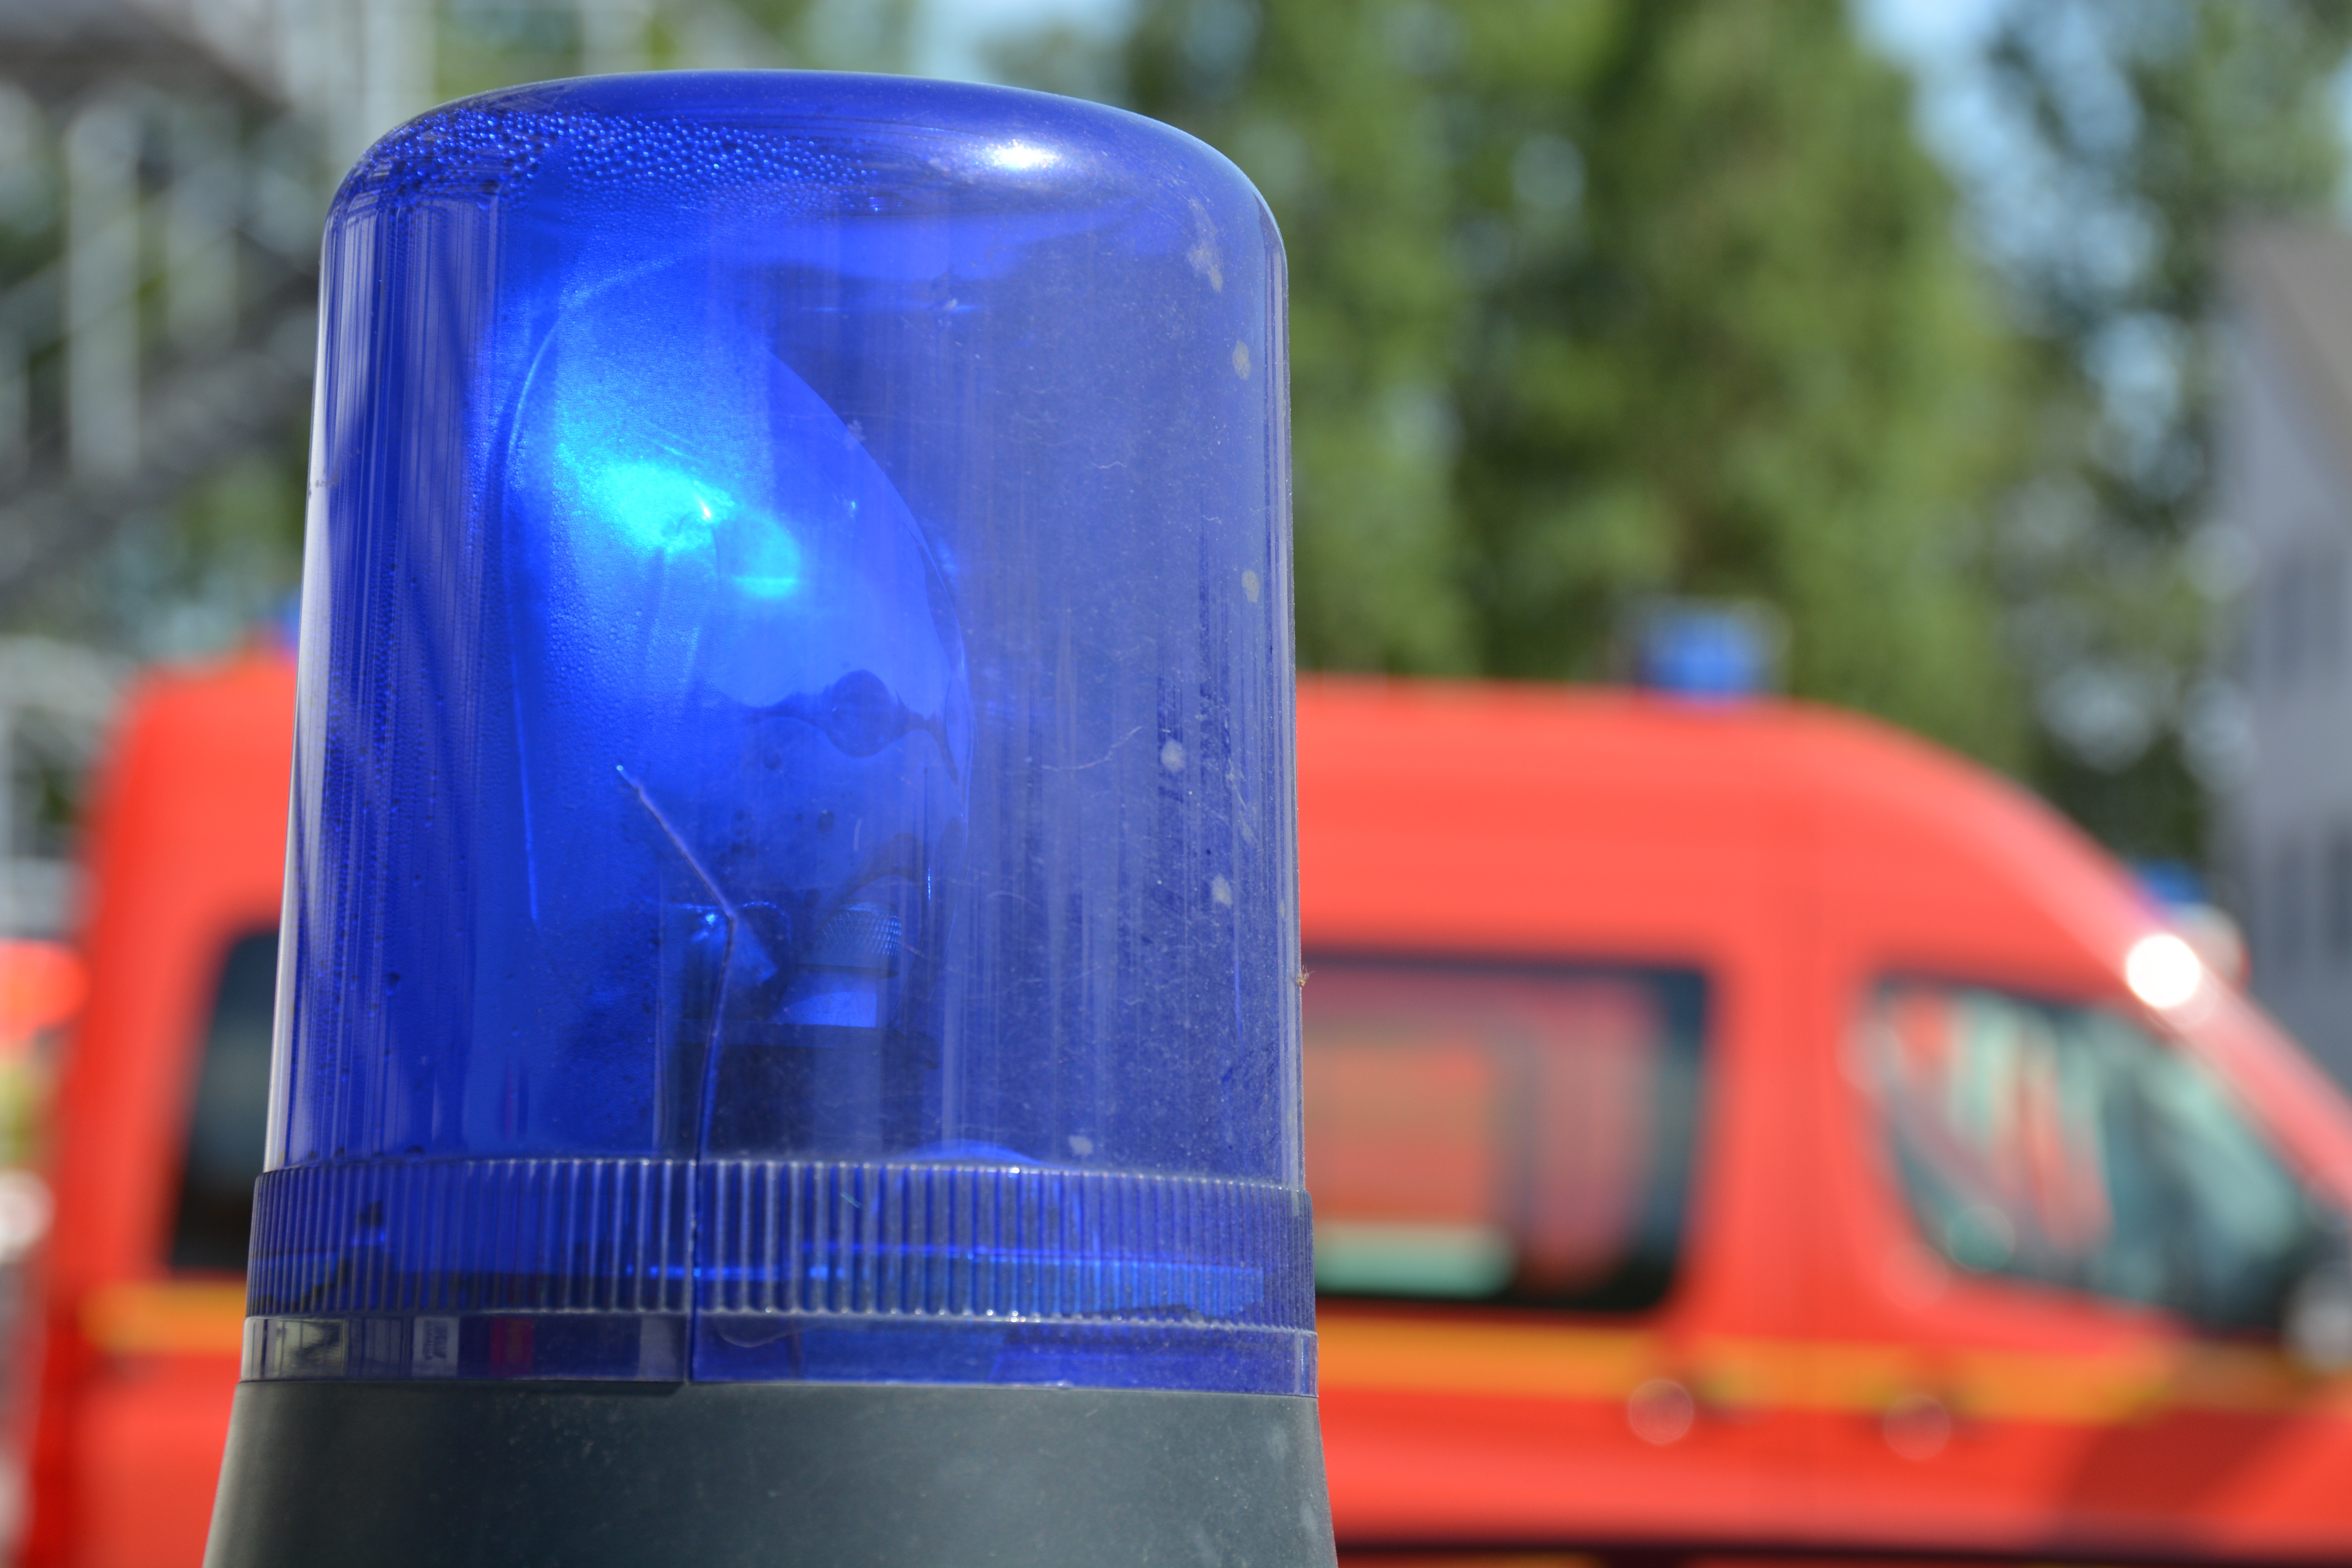
light, glass, red, vehicle, color, fire, blue, lighting, use, save, rescue, ambulance, 112, first aid